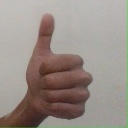
अक्षर: थ